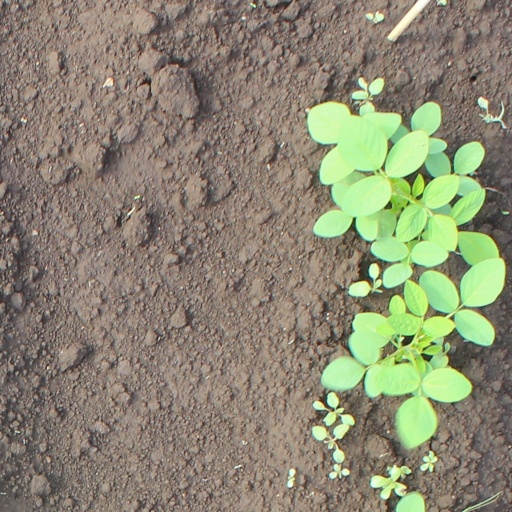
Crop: soybean